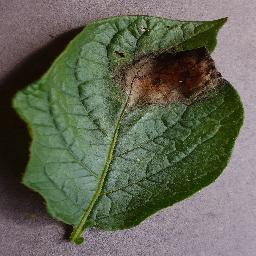
Label: Potato___Late_blight